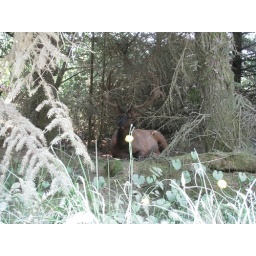
This Elk was 20 feet from the road laying in the trees at at Prairie Creek Redwoods State Park